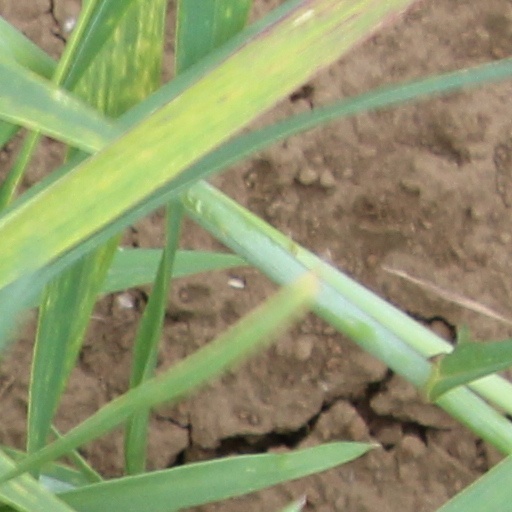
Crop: wheat